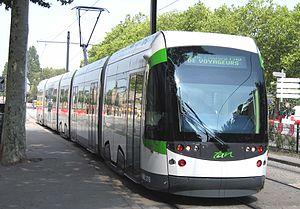
En France, le transport ferroviaire est marqué par une nette prédominance du trafic voyageurs, tiré en particulier par la grande vitesse ferroviaire, par rapport au trafic fret.
Le réseau TAN est le nom commercial du réseau de transport en commun desservant l'agglomération de Nantes Métropole. Il est constitué de 3 lignes de tramways, 2 lignes de bus à haut niveau de service, de 52 lignes de bus, de 3 liaisons fluviales, 1 navette Aéroport et d'un service de transport à la demande.
L'Incentro est un modèle de tramway construit par Bombardier Transportation. La rame est entièrement à plancher bas et est composée de cinq sections articulées. L'Incentro est utilisé par le Tramway de Nantes et par le Nottingham Express Transit.